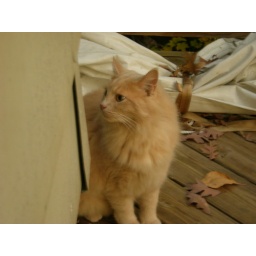
Shopping for birds. this well-fed cat was hiding under my bicycle cover near the bird feeder.